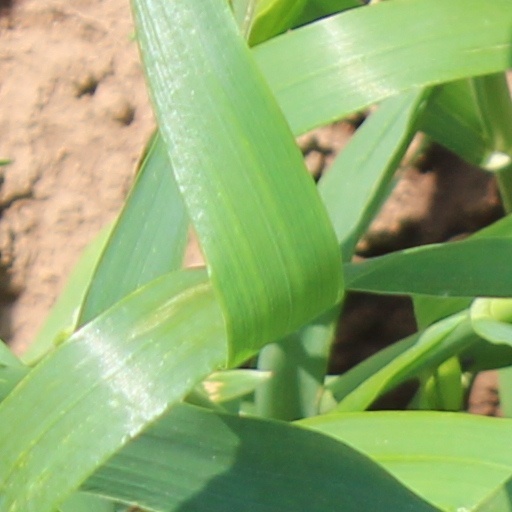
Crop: wheat